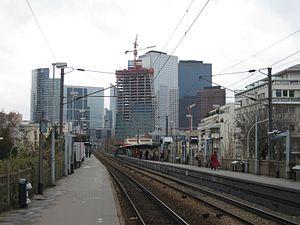
L'Établissement public d'aménagement de la Défense Seine Arche est un établissement public à caractère industriel et commercial créé le 2 juillet 2010 à la suite de la fusion de l'Établissement public pour l'aménagement de la région de la Défense et l'Établissement public d'aménagement Seine-Arche. Sa mission est d'aménager le site de la Défense pour le compte de l'État et des collectivités locales concernées. Le territoire couvert par l'EPADESA fait l'objet d'une opération d'intérêt national concernant une partie du territoire des communes de Courbevoie, La Garenne-Colombes, Nanterre et Puteaux, à l'ouest de Paris, dans le département des Hauts-de-Seine. Situé dans le prolongement de l'axe historique, ce secteur de 564 hectares est au début du XXIᵉ siècle un centre économique d'envergure internationale.
La gare de Courbevoie est une gare ferroviaire française de la ligne de Paris-Saint-Lazare à Versailles-Rive-Droite située sur le territoire de la commune de Courbevoie, dans le département des Hauts-de-Seine en région Île-de-France.